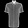
Label: Shirt